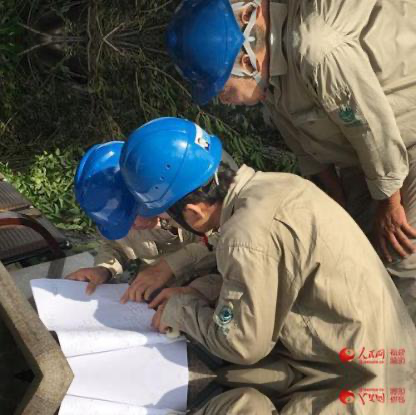
Objects in the image:
label: helmet
label: helmet
label: helmet
label: helmet